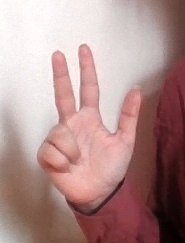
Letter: al